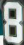
Number: 8